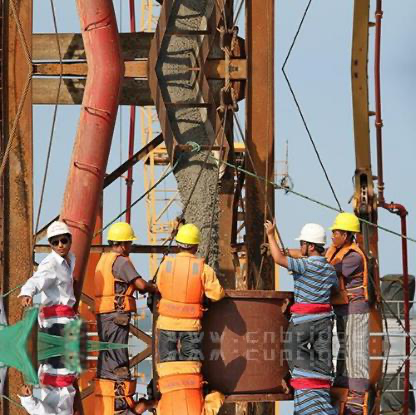
Objects in the image:
label: helmet
label: helmet
label: helmet
label: helmet
label: helmet